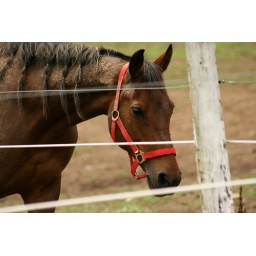
Photos from around the barn..July 23rd, 2009 - Thursday.My horse is the grey paint and the brown and white paint is my friends.